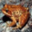
Label: frog